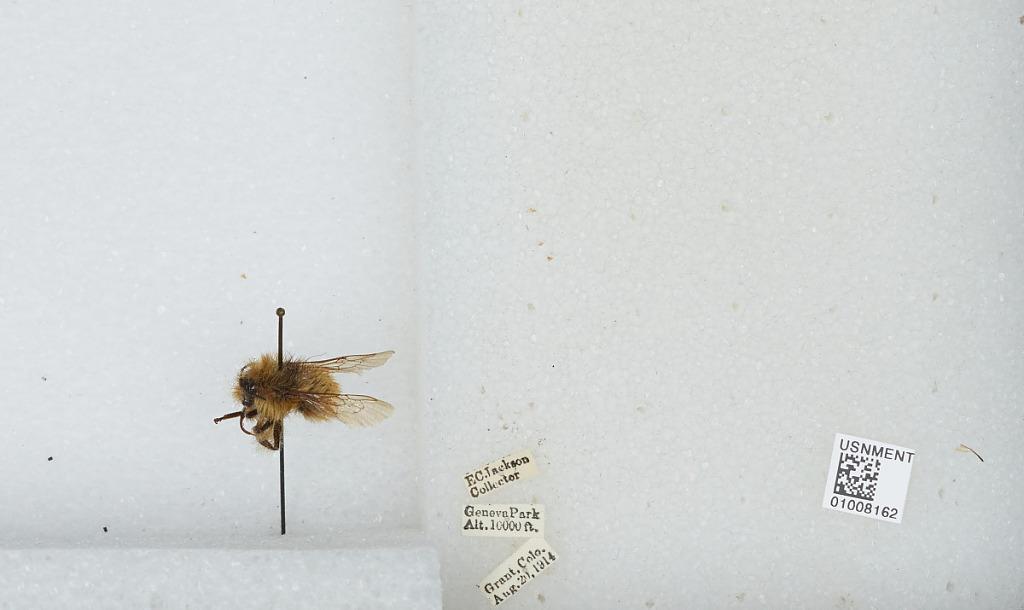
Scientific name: Bombus (Pyrobombus) centralis Cresson
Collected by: E. Jackson
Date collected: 1914-8-20
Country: United States
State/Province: Colorado
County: Park
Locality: Geneva Park, Grant
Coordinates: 39.5178, -105.727